Ion thruster

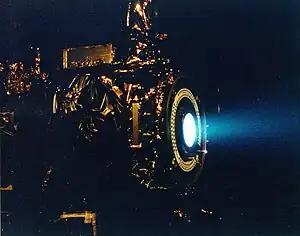
The 2.3kW NSTAR ion thruster developed by NASA for the Deep Space 1 spacecraft during a hot fire test at the Jet Propulsion Laboratory (1999)

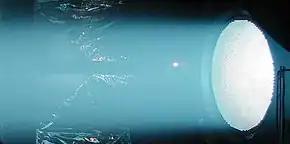
NEXIS ion engine test (2005)

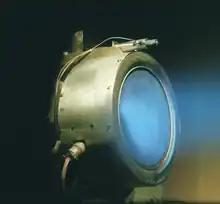
A prototype of a xenon ion engine being tested at NASA's Jet Propulsion Laboratory (2005)

An ion thruster, ion drive, or ion engine is a form of electric propulsion used for spacecraft propulsion. An ion thruster creates a cloud of positive ions from a neutral gas by ionizing it to extract some electrons from its atoms. The ions are then accelerated using electricity to create thrust. Ion thrusters are categorized as either electrostatic or electromagnetic.